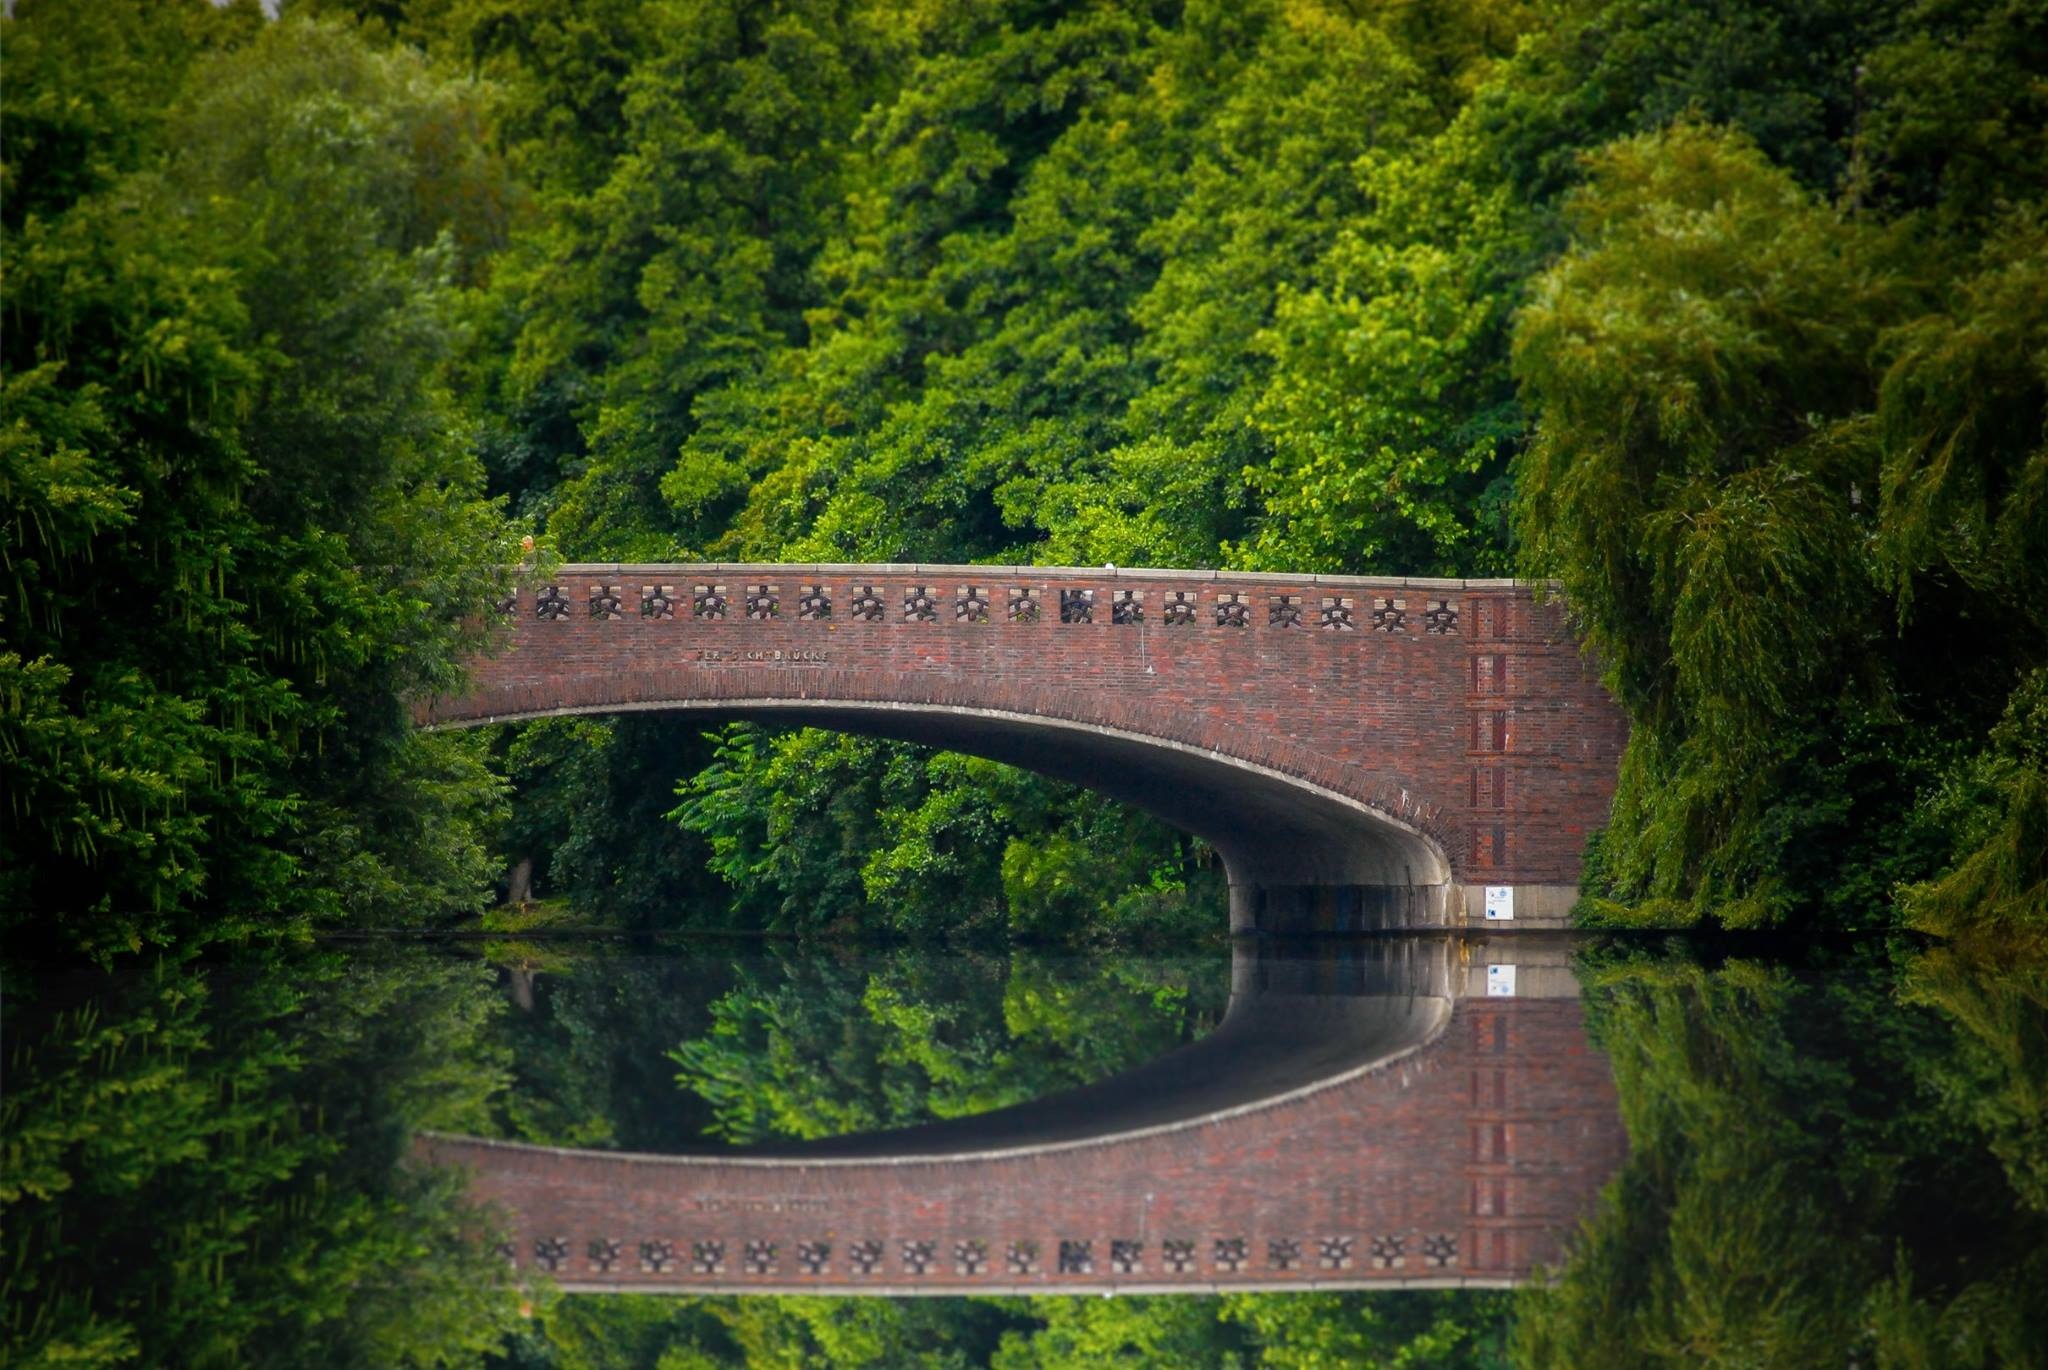
water, bridge, river, reservoir, waterway, viaduct, shipping, arch bridge, blankenese, rolling stock, nonbuilding structure